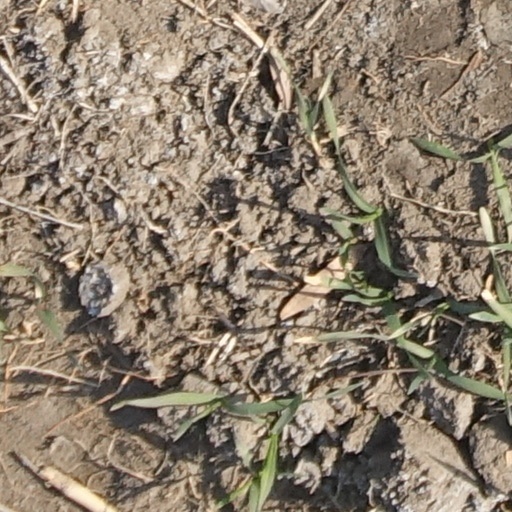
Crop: wheat